AC Transit fleet

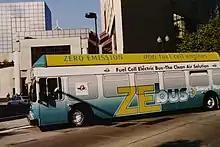
ZEbus during testing (1999)

AC Transit would continue to operate a mixed fleet of buses throughout the 1960s; the buses purchased from Key System started to be retired in 1969 (#1806 was the first diesel Old Look retired), but were not fully retired until 1974 with the delivery of Flxible buses. In 1969, the fleet consisted of 693 diesel-powered GM buses: 462 New Looks and 131 Old Looks. AC Transit continued purchasing exclusively GM New Look buses through the early 1970s. In 1970, AC Transit announced that it would test GM's Environment Improvement Package (EIP), an emissions control retrofit consisting of a needle injector valve, catalytic muffler, air induction system, and rubber engine mountings; the District also noted it would participate in a steam-powered bus experiment, and was willing to evaluate electric- and turbine-powered buses. The "low sac needle" injector was credited with reducing smoke by up to 93% and odors by a factor of 15. The first EIP-equipped bus was assigned fleet #902 and entered revenue service in early 1971. All the AC Transit New Look buses were fitted with the new injectors by November 1972. In 1972, with the opening of BART, the District equipped all New Look buses with a blue light next to headsigns. The blue light was illuminated with the words "TO BART" when the bus was headed towards a BART station.